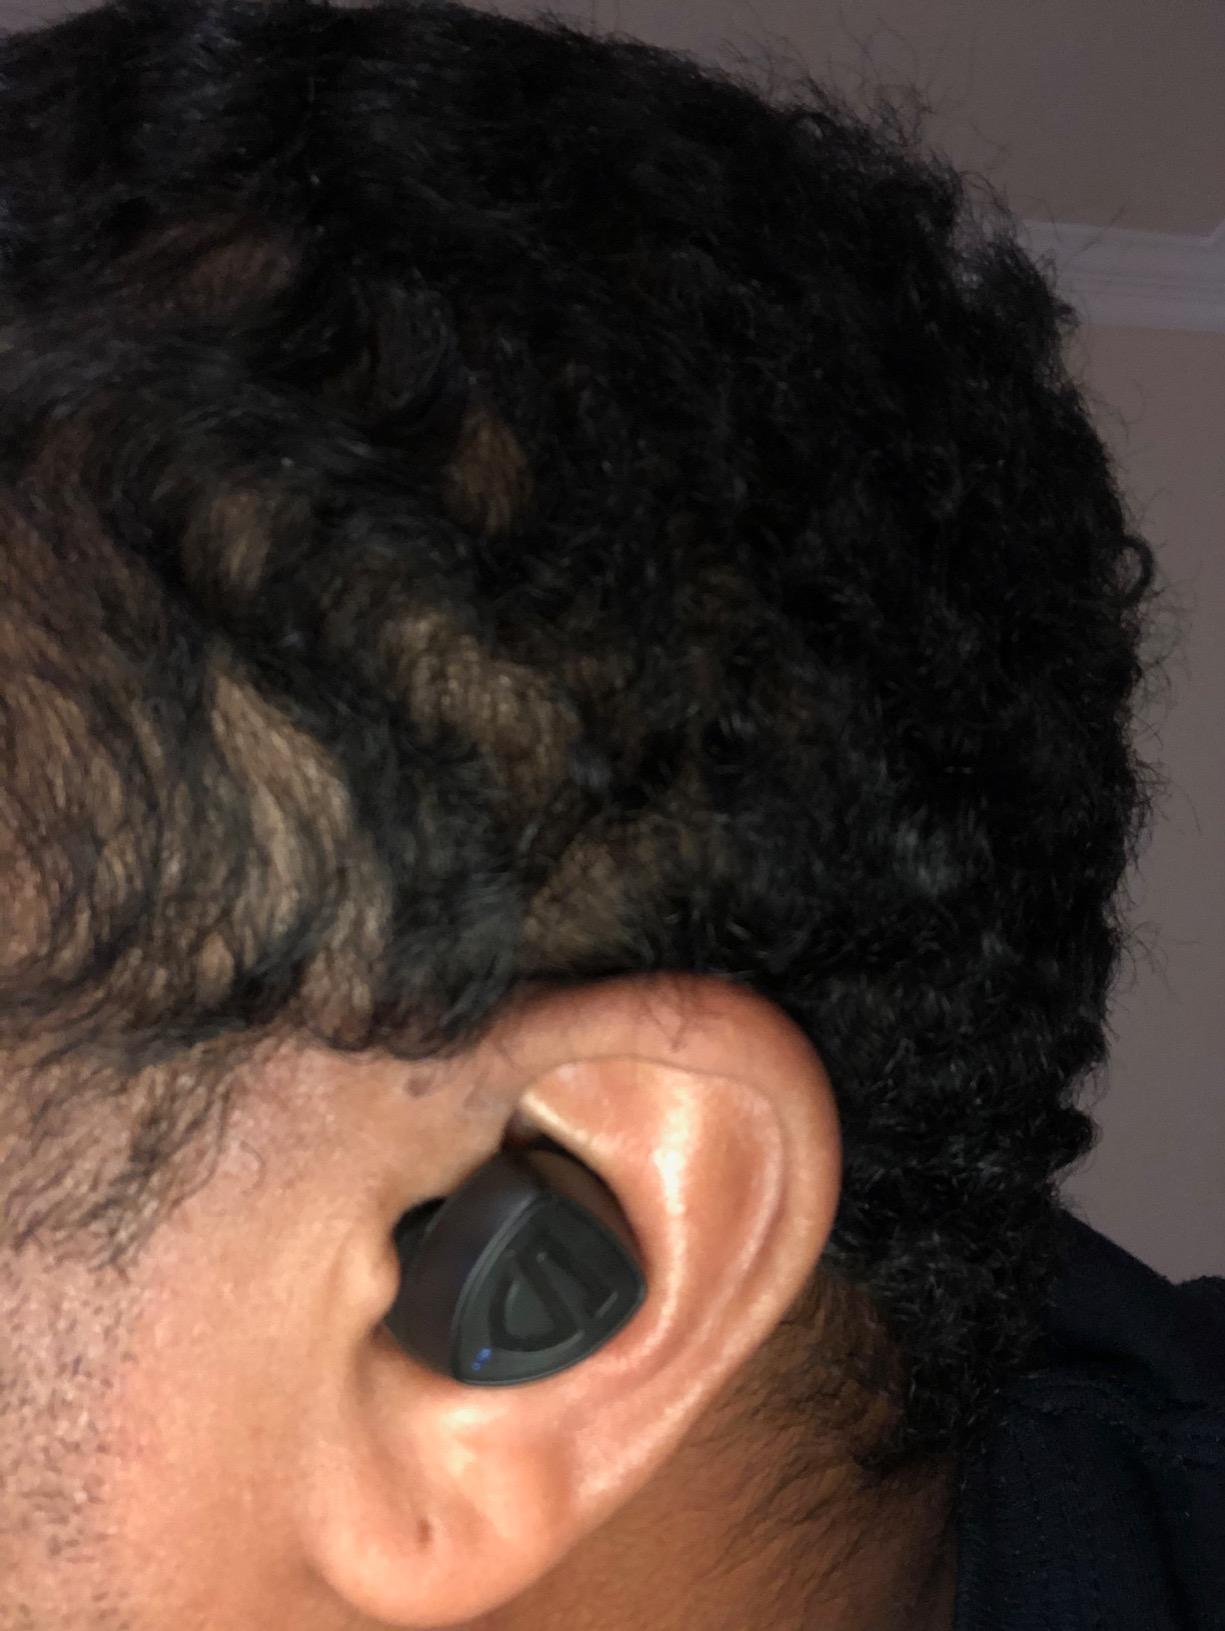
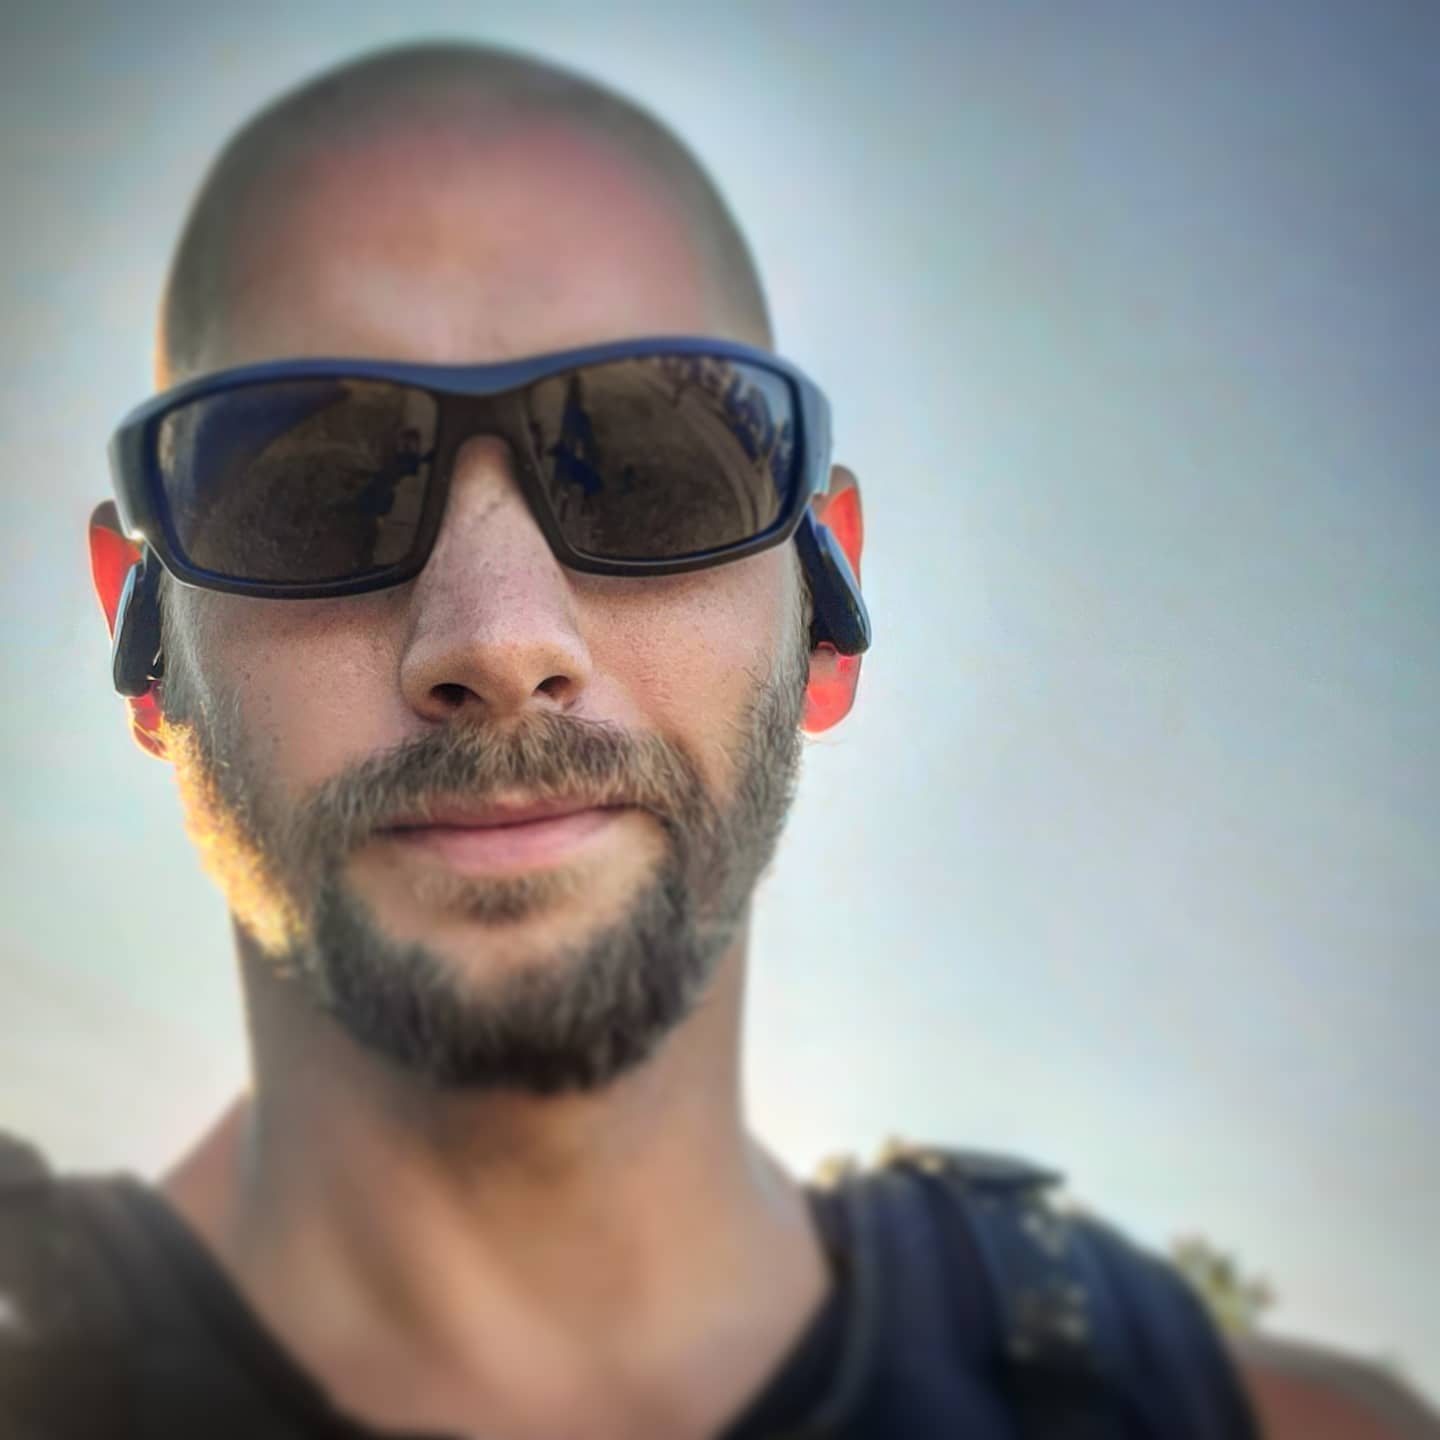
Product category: earbuds
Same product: no